Marcel Beyer

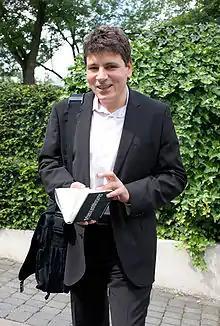
Marcel Beyer in 2008

Marcel Beyer was born in Tailfingen, Württemberg, and grew up in Kiel and Neuss. From 1987 to 1991, he studied German language and literature, English studies and literary studies at the University of Siegen; in 1992, he obtained a Magister degree with a work on Friederike Mayröcker. Since 1987, he has developed performance art. Since 1989, he published, with Karl Riha, the series "Vergessene Autoren der Moderne" (Forgotten Modernist Authors) at the University of Siegen.